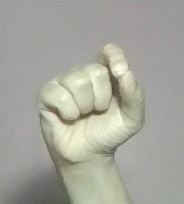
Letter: fa